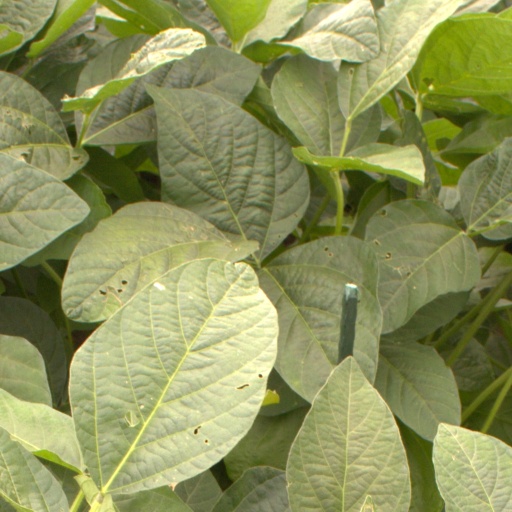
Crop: soybean